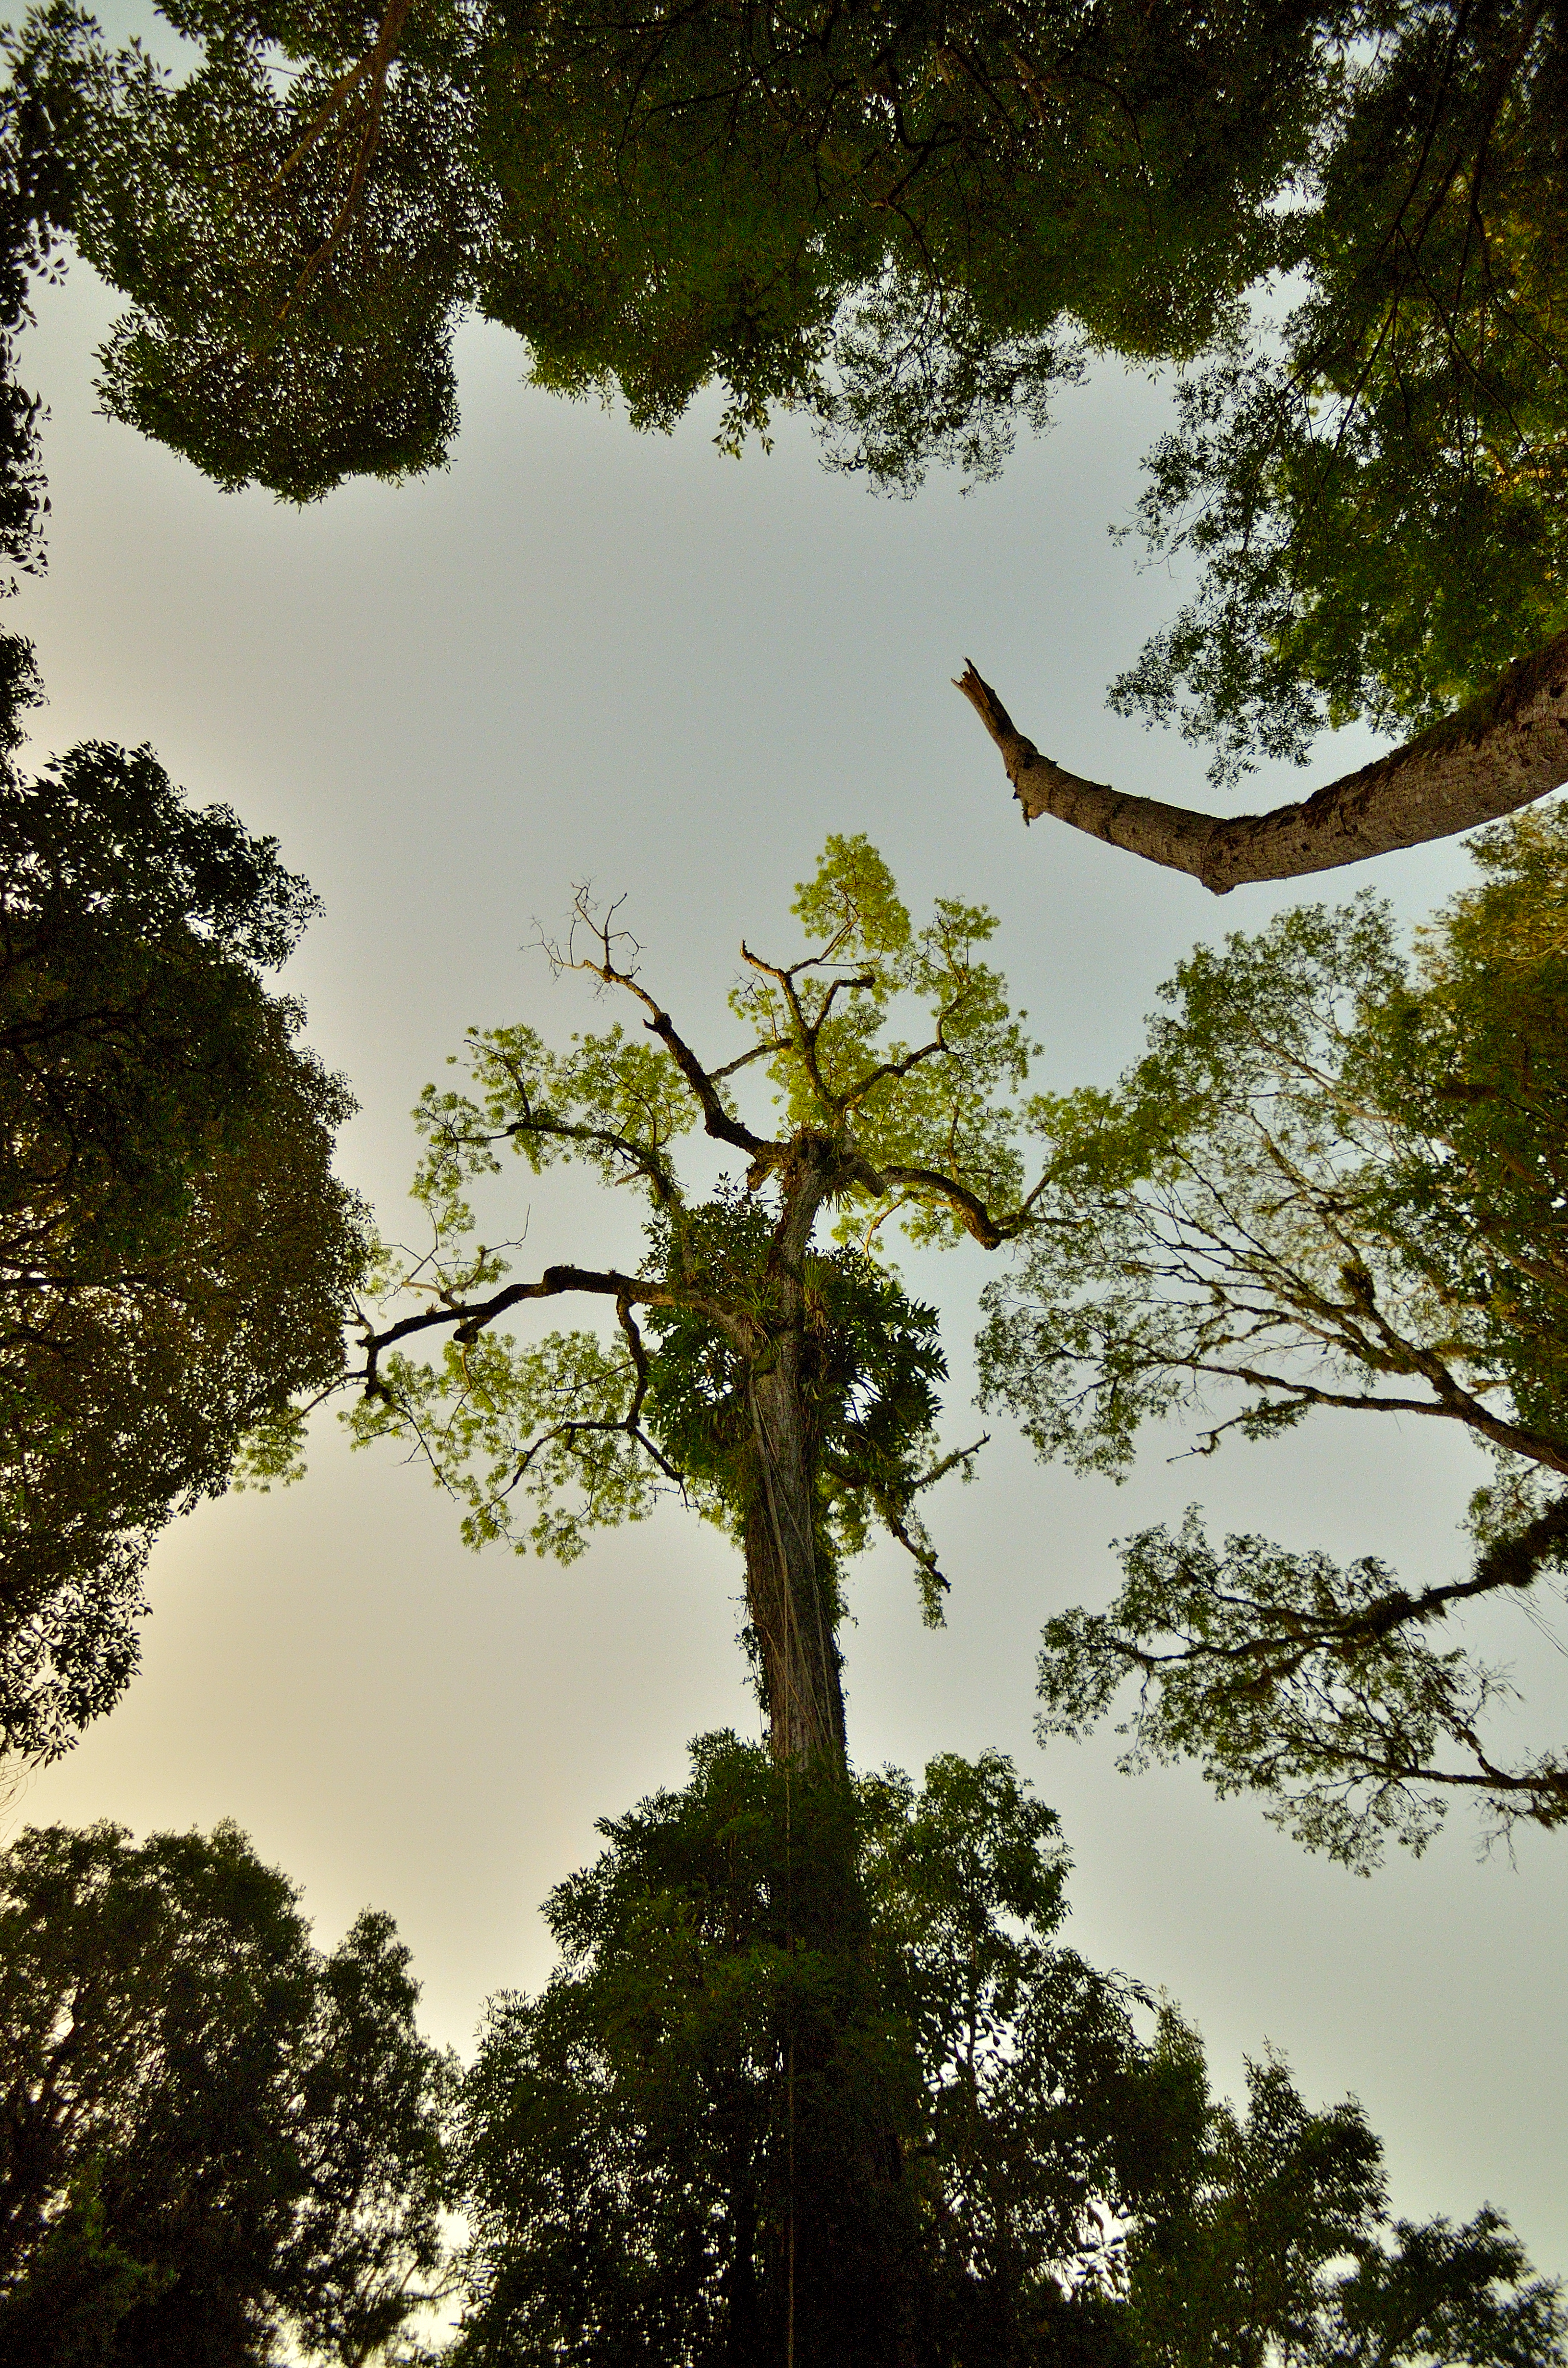
tree, nature, forest, branch, plant, sunlight, leaf, flower, green, jungle, botany, garden, flora, rainforest, y, arboles, los, eldorado, misiones, selva, lawrence, corina, copas, veranos, losveranos, corinalawrence, pirayguazu, piraguafest, balneariopirayguazu, habitat, woody plant, land plant, arecales